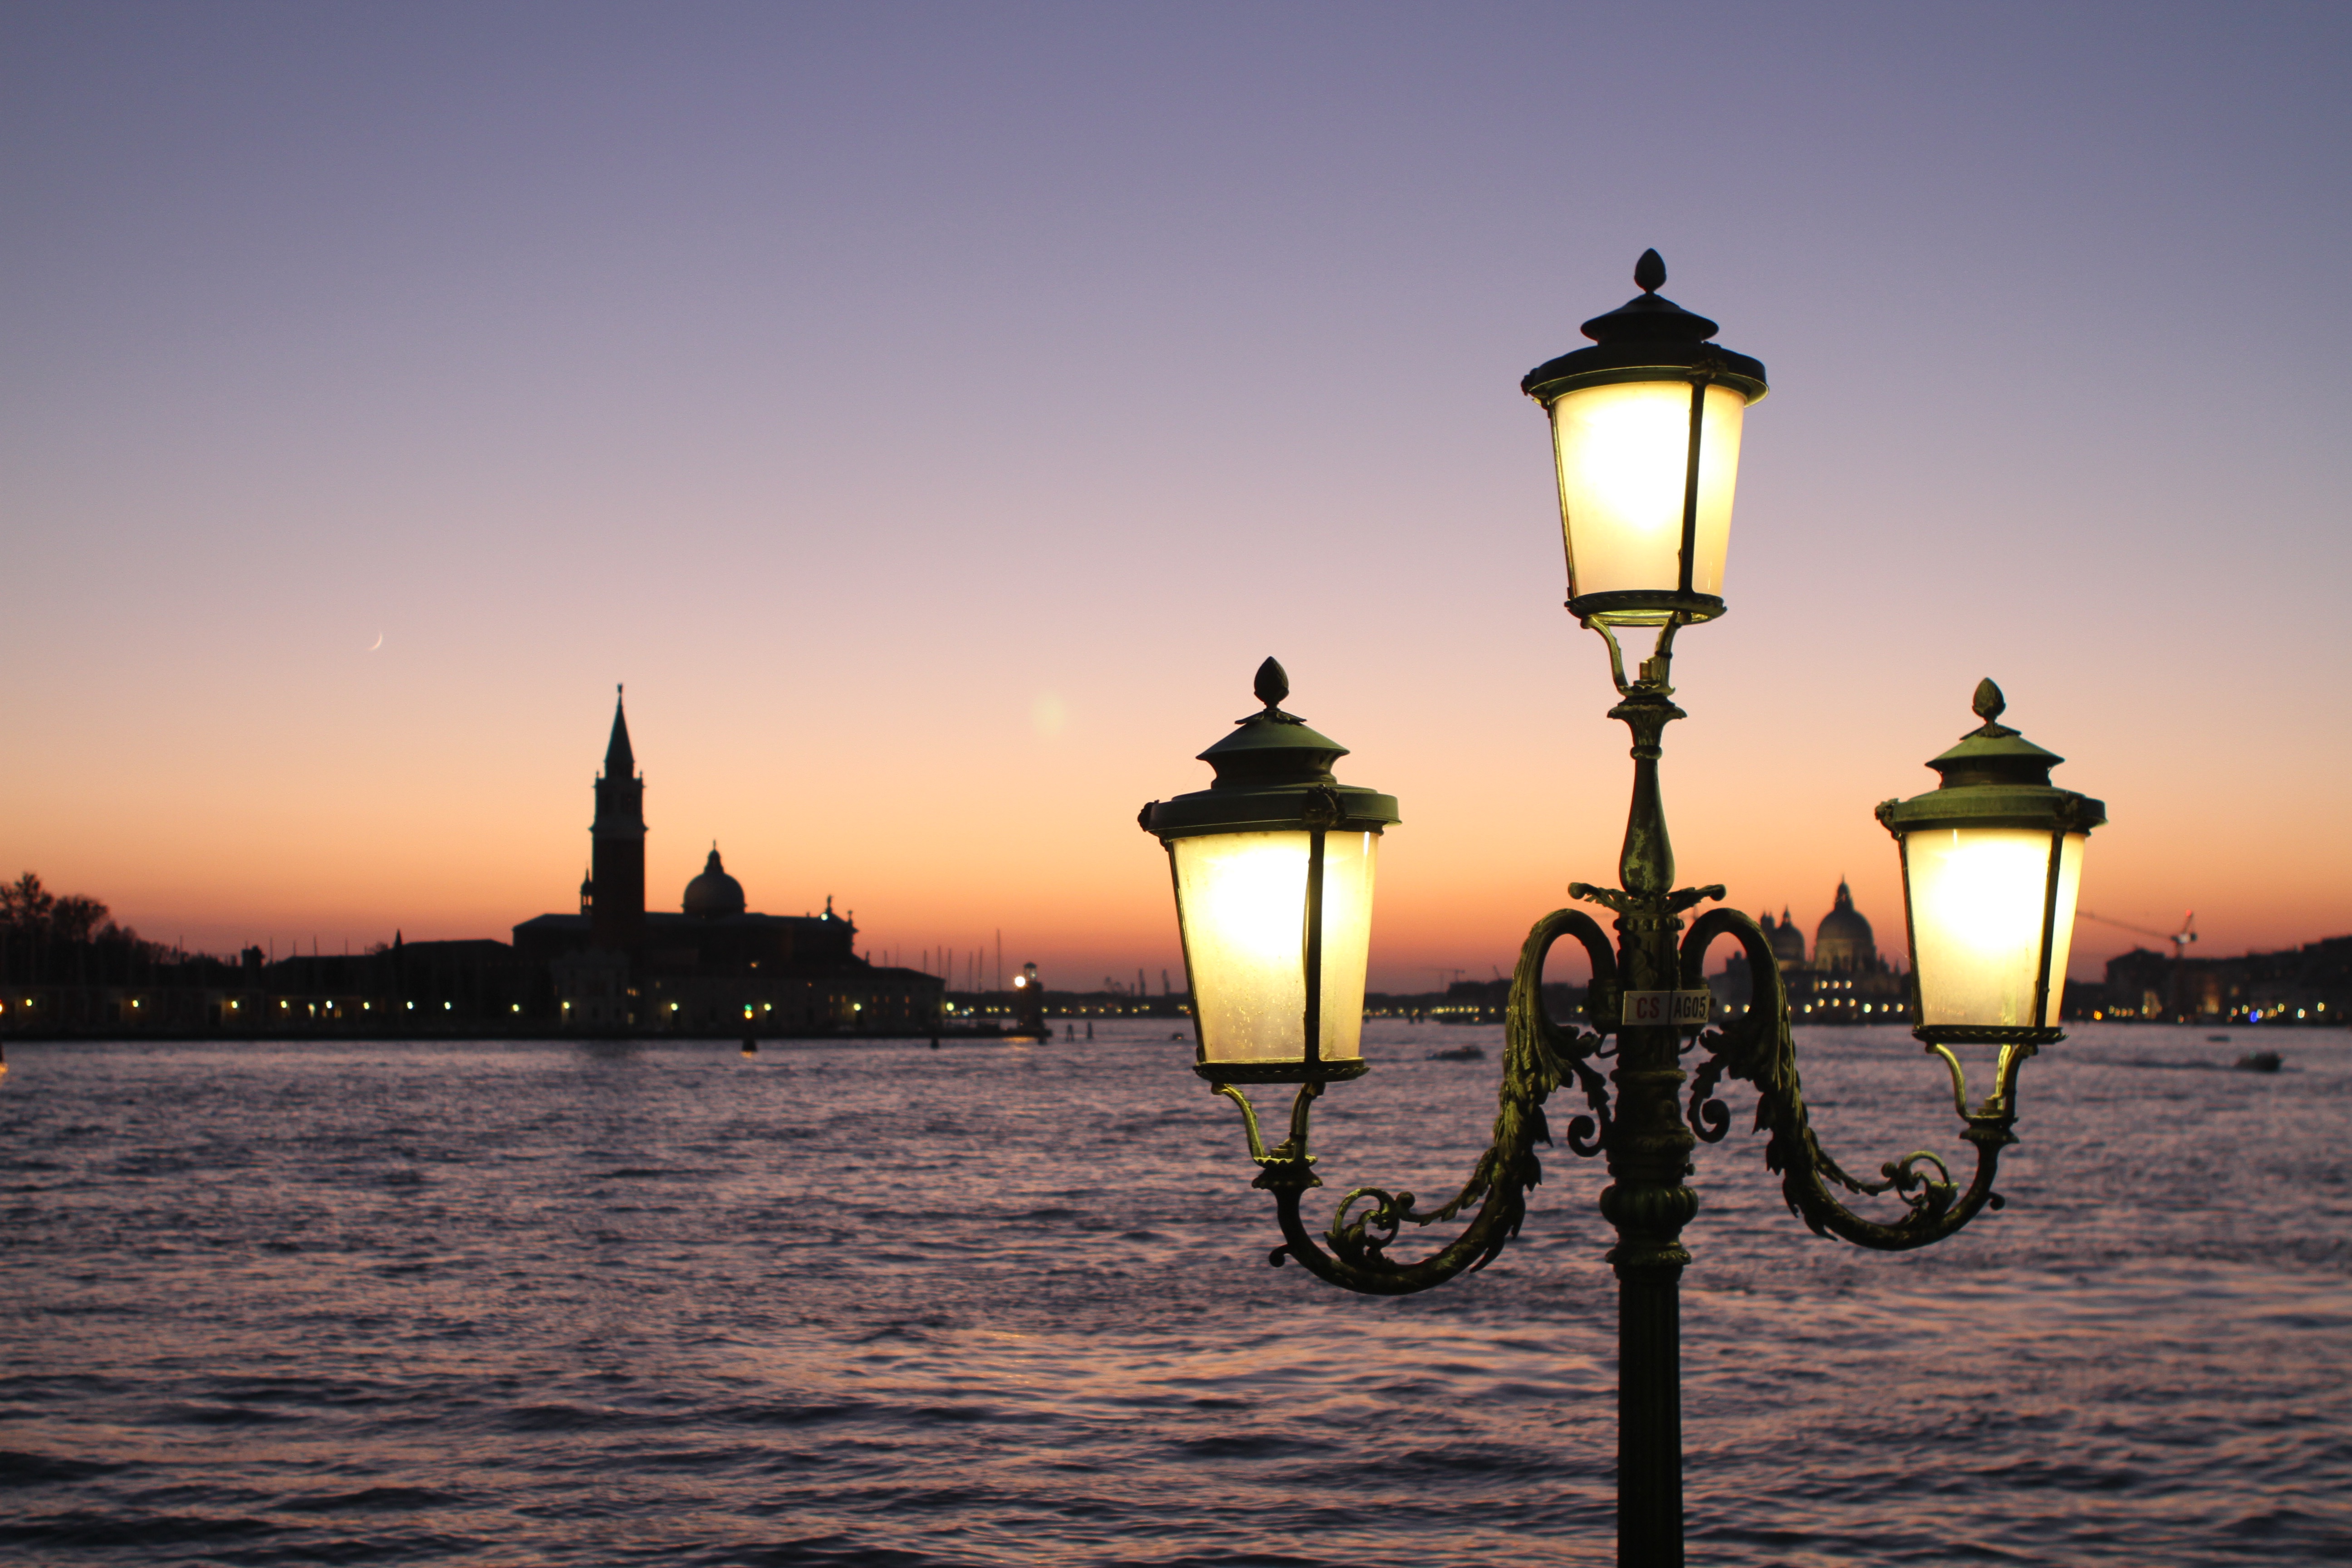
light, sunrise, sunset, morning, dawn, dusk, evening, reflection, tower, street light, lighting, light fixture